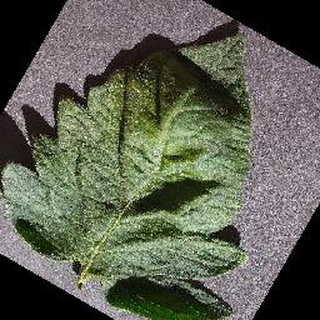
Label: healthy_tomato